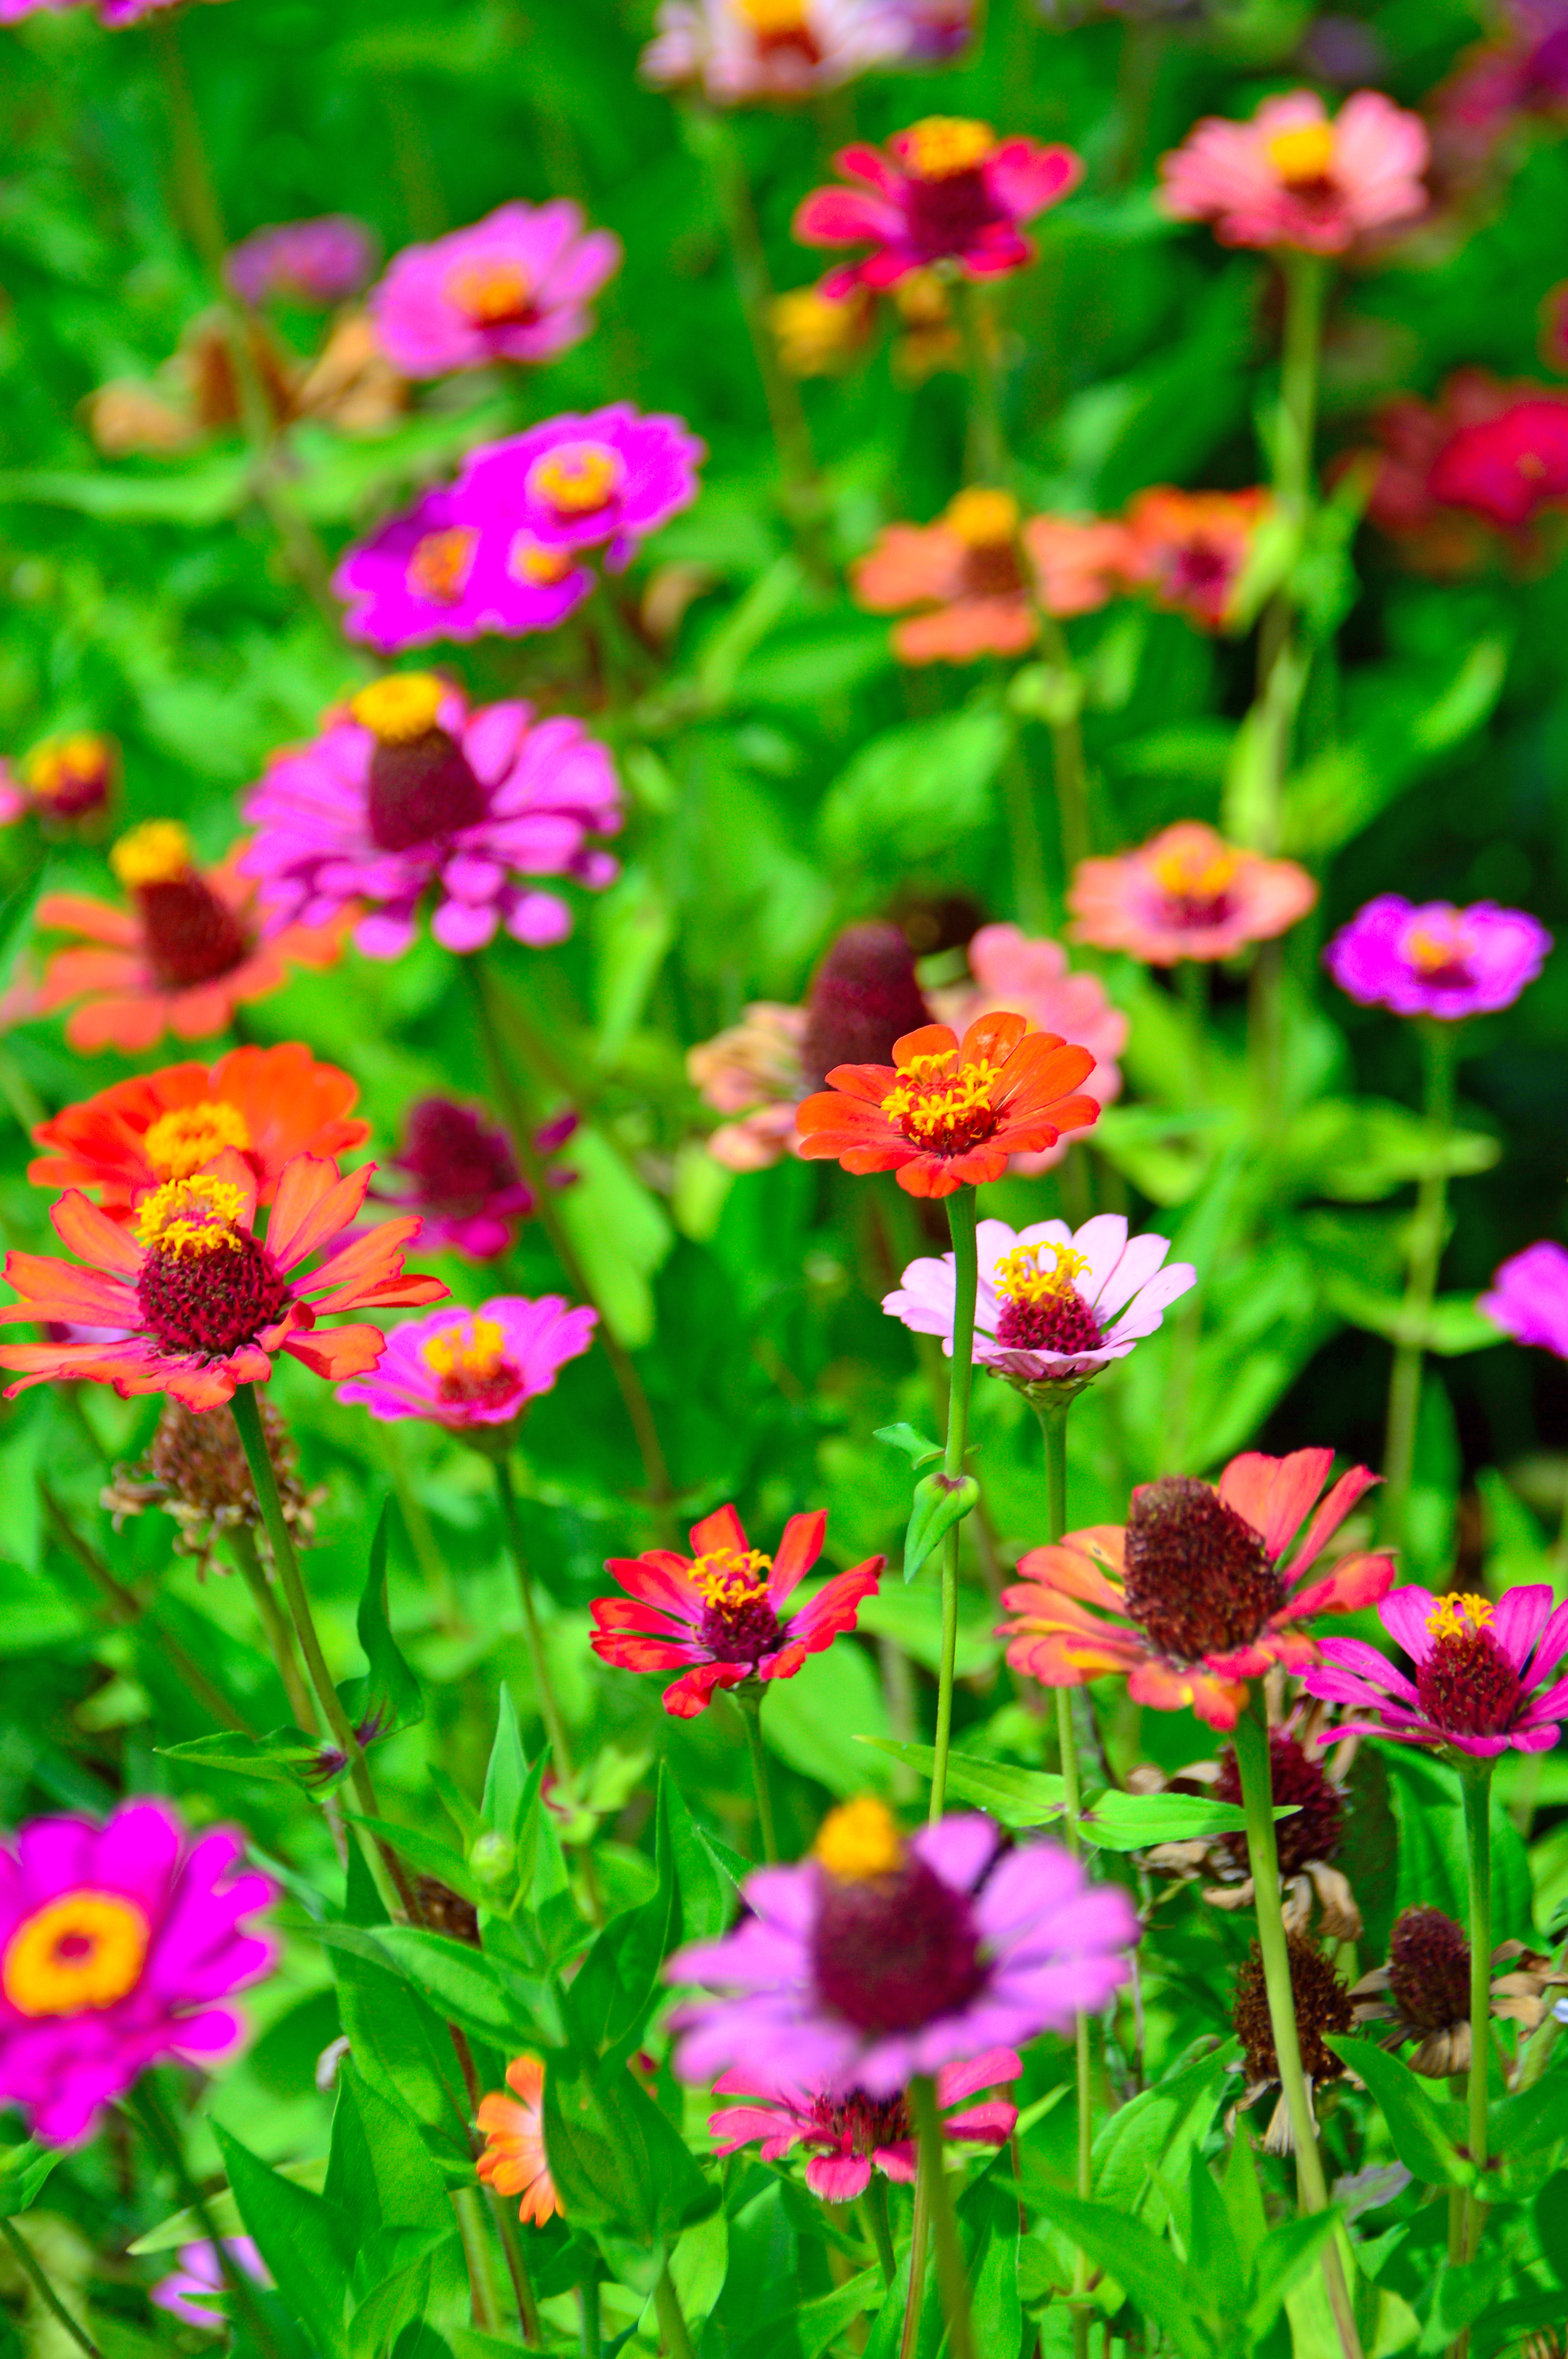
flowers, flower, wildflowers, field, meadow, summer, wild, mountains, landscape, nature, garden, colorful, beautiful, wildflower, green, beauty, mount, natural, background, spring, rainier, scenic, city, lake, floral, plant, color, flora, bright, red, blossom, yellow, season, pink, leaf, botany, petal, bloom, garden cosmos, flowering plant, annual plant, grass, daisy family